Landing Craft Air Cushion

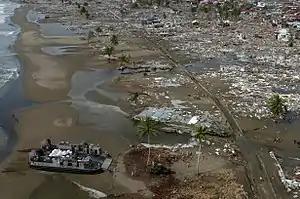
An LCAC is delivering supplies to the citizens of Meulaboh, Indonesia after the 2004 Indian Ocean tsunami.

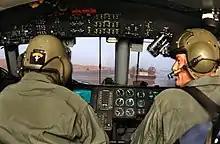
US Navy sailors pilot an LCAC transporting U.S. Marines ashore.

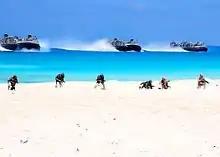
Three LCACs conduct an amphibious assault exercise during Bright Star '09.

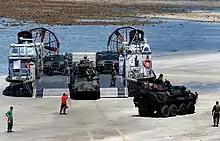
USMC LAV-25s and HMMWVs are offloaded from a USN LCAC craft at Samesan RTMB, Thailand.

In Fiscal Year 2000 the Navy started an LCAC Service Life Extension Program (SLEP) to add 10 years of design life to each craft. The SLEP will be applied to 72 LCACs, extending their service life from 20 to 30 years.